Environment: real
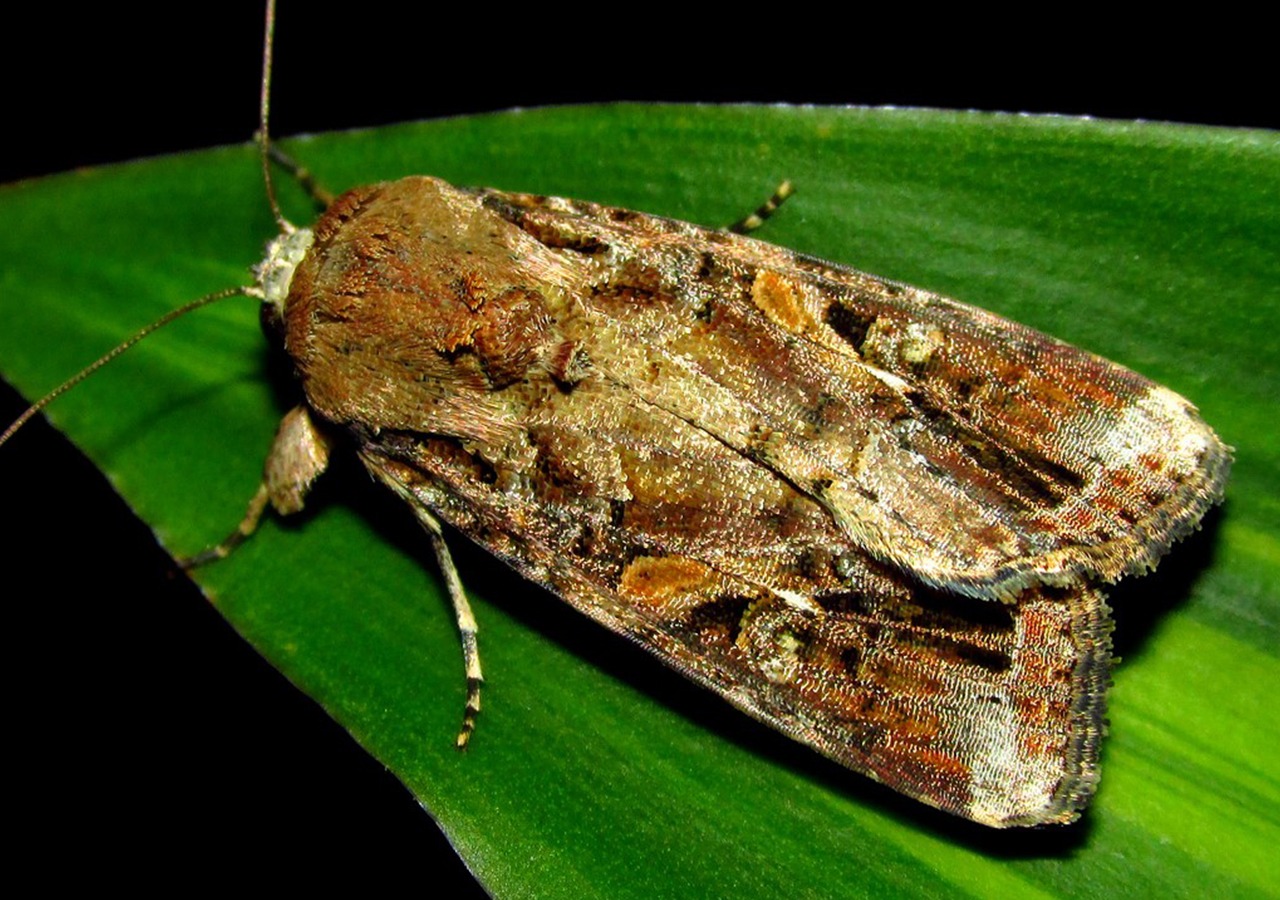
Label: fall_armyworm